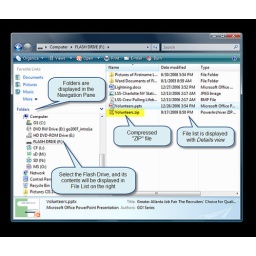
Vista users in CIS 1A: Your computer screen should look like this when you make the SECOND screen capture.